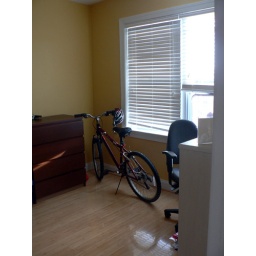
My study is in one corner of my bedroom and the bike storage is in the other corner.